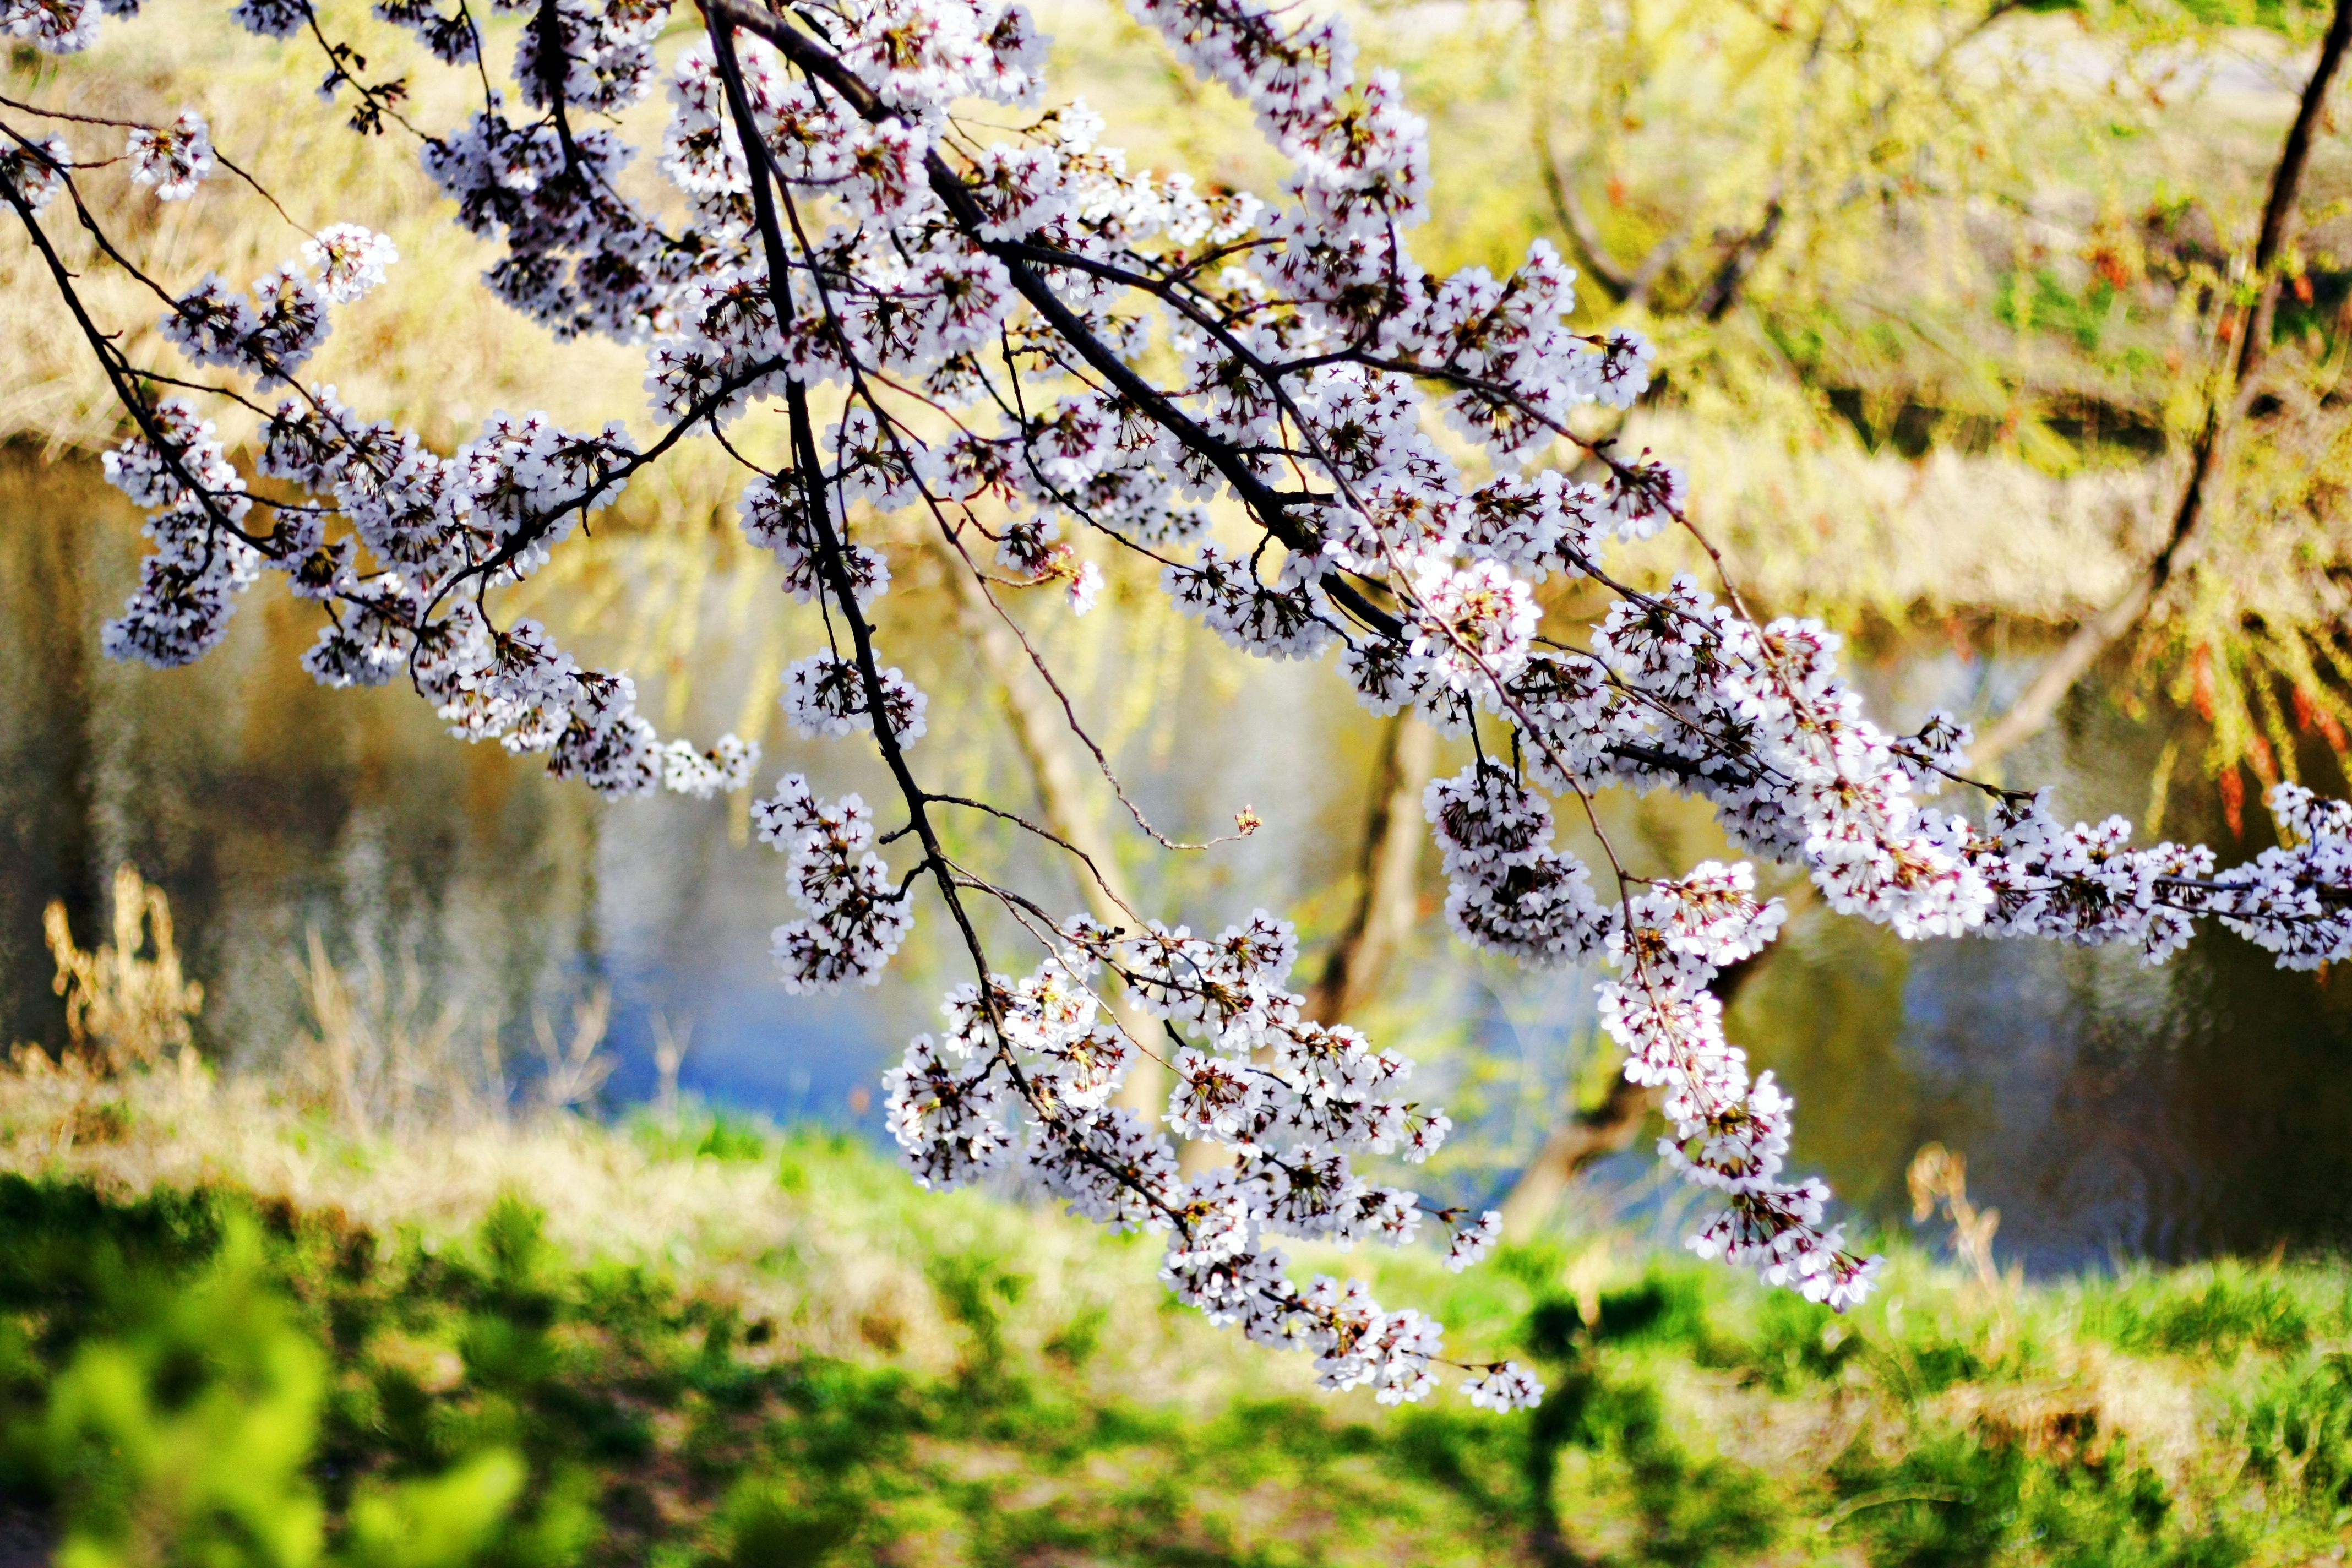
cherry blossoms, Suwon Korea, branch, nature, tree, spring, natural landscape, plant, twig, flower, water, blossom, woody plant, grass, leaf, forest, sunlight, cherry blossom, plant stem, autumn, woodland